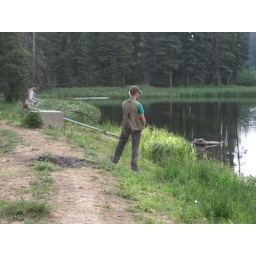
The boys fish in Twin Lake #2